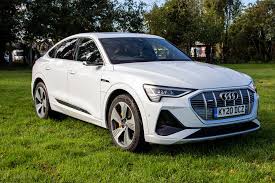
Label: noambulance